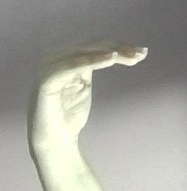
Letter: haa